2020 Democratic National Convention

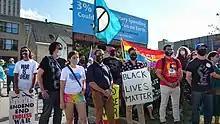
DNC Delegates United for Peace protest

One day before the opening of the convention, the "DNC Delegates United for Peace" protest saw protesters, including convention delegates, protest in Milwaukee against war and military spending.